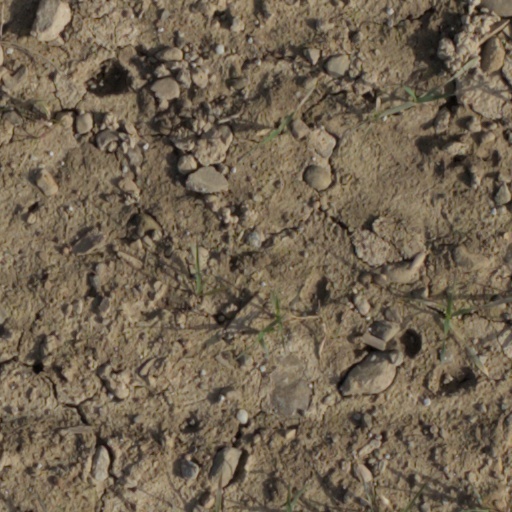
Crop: wheat